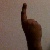
The image shows a hand gesture representing the number 1 in Indian Sign Language.